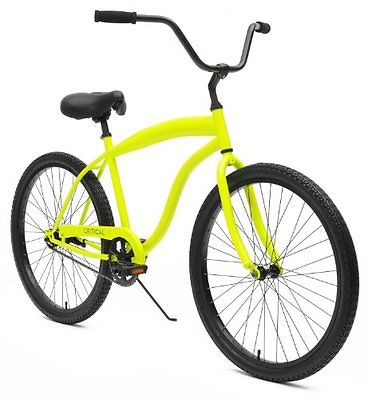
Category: bicycle